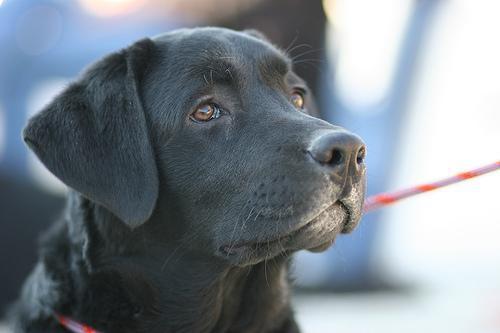
Labrador_retriever